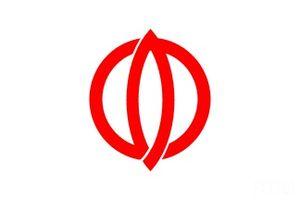
Yugawara est un bourg du district d'Ashigarashimo, dans la préfecture de Kanagawa au Japon.